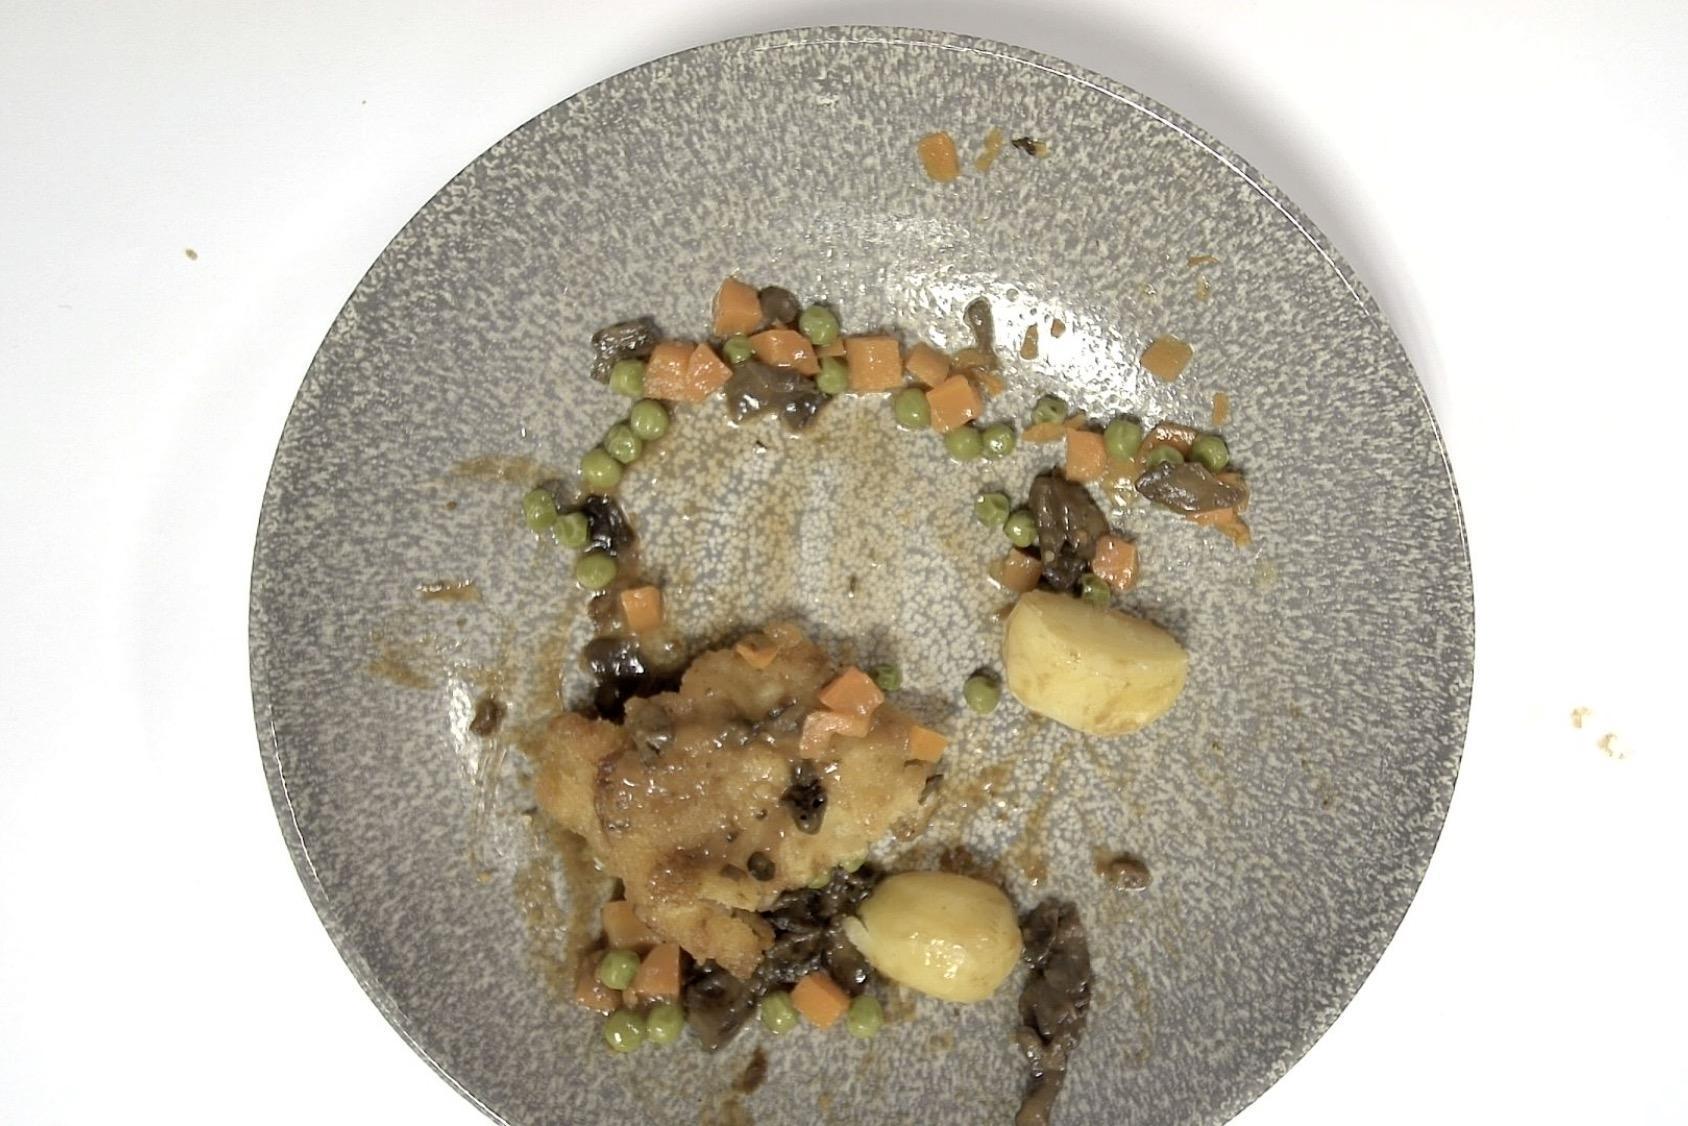
Dish: Schweineschnitzel nach Jägerart mit Pilz-Rahmsauce, Kartoffeln & Erbsen, Möhren
Portion size: Normale Portion
Ingredients: potatoes, peas, carrot, schnitzel-or-cutlet, mushrooms, cream, brown-sauce
Weight as served: 365 g
Energy as served: 307,590 kcal (1.279,400 kJ)
Fat: 9,260 g (saturated: 3,510 g)
Carbohydrates: 33,125 g (sugar: 8,755 g)
Protein: 20,525 g
Salt: 3,830 g
Weight after return: 237 g
Energy after return: 199,723 kcal